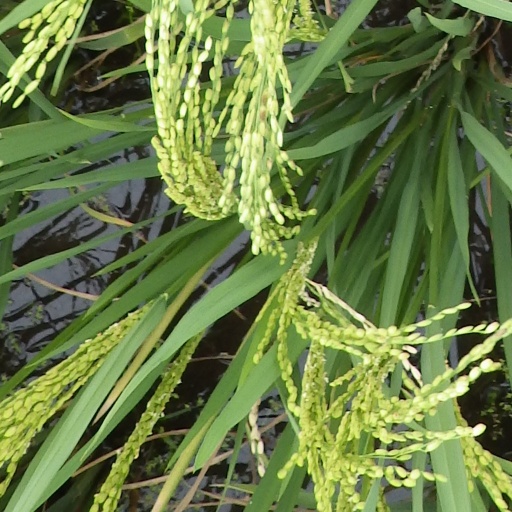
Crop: rice